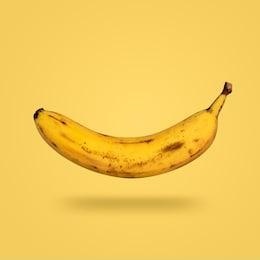
Label: banana